Depeche Mode

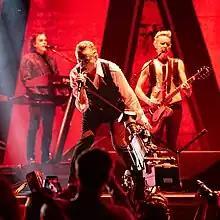
Depeche Mode performing in Portland, Oregon, November 2023

Depeche Mode are an English electronic band formed in Basildon, Essex in 1980. Originally formed with the line-up of Dave Gahan, Martin Gore, Andy Fletcher and Vince Clarke, the band currently consists of Gahan and Gore.